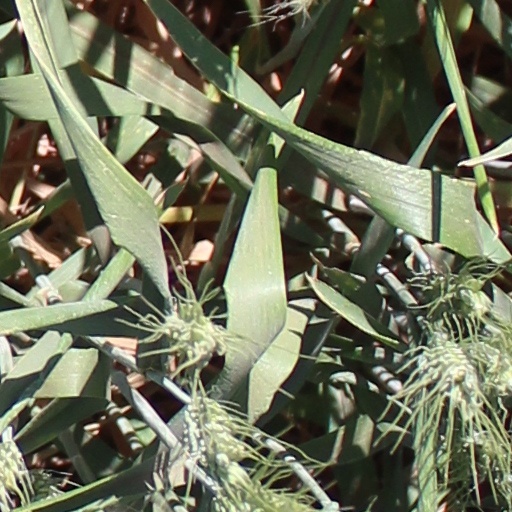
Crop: wheat